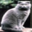
Label: cat